Mathys Tel

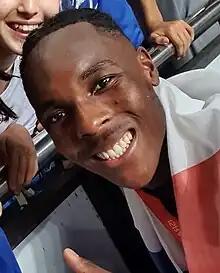
Tel in 2022

Mathys Henri Tel (born 27 April 2005) is a French professional footballer who plays as a forward for club Tottenham Hotspur.